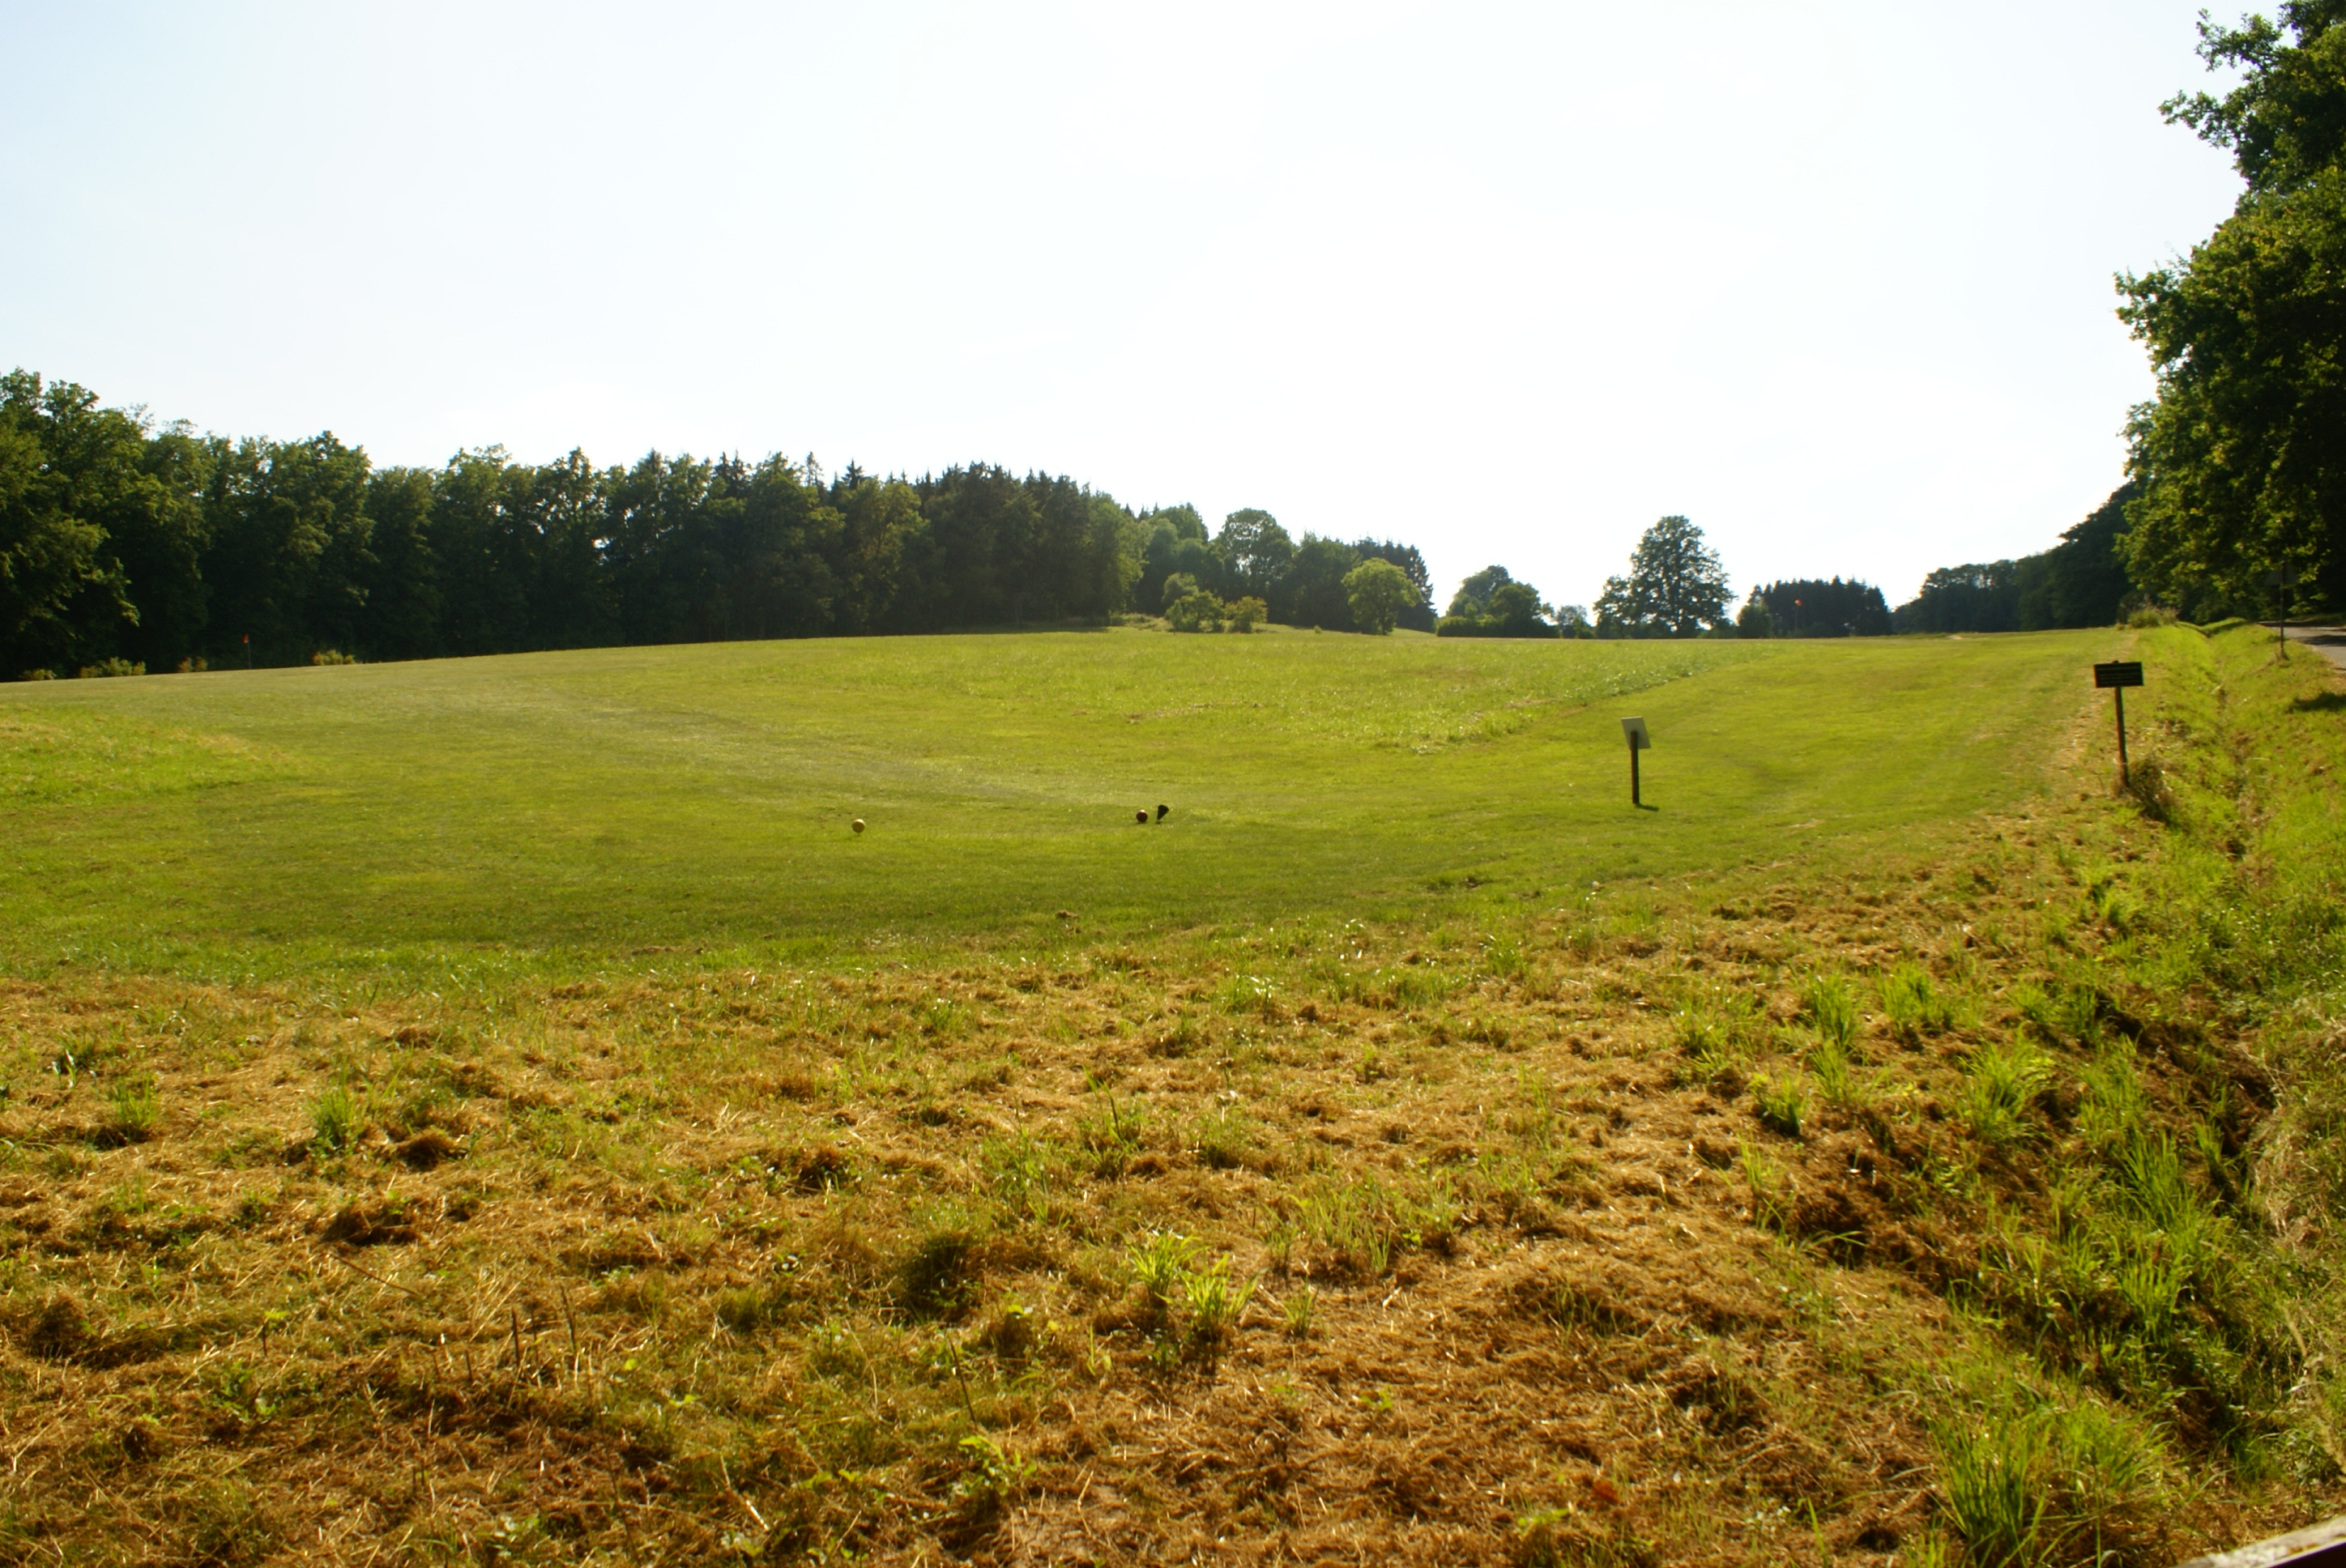
grass, forest, sun, pasture, grassland, land lot, natural landscape, natural environment, green, field, meadow, plain, rural area, tree, grass family, farm, hill, lawn, landscape, photography, prairie, soil, plant, mound